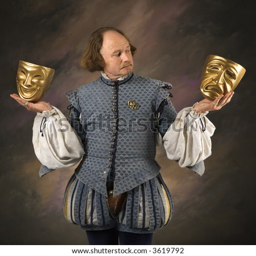
dramatist in period clothing holding theatrical masks in either hand .